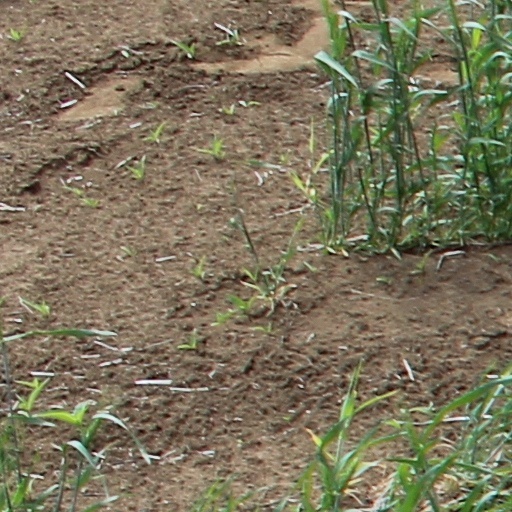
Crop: wheat